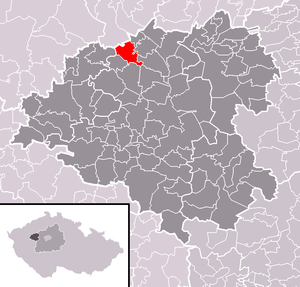
Svojetín est une commune du district de Rakovník, dans la région de Bohême-Centrale, en République tchèque. Sa population s'élevait à 350 habitants en 2020.